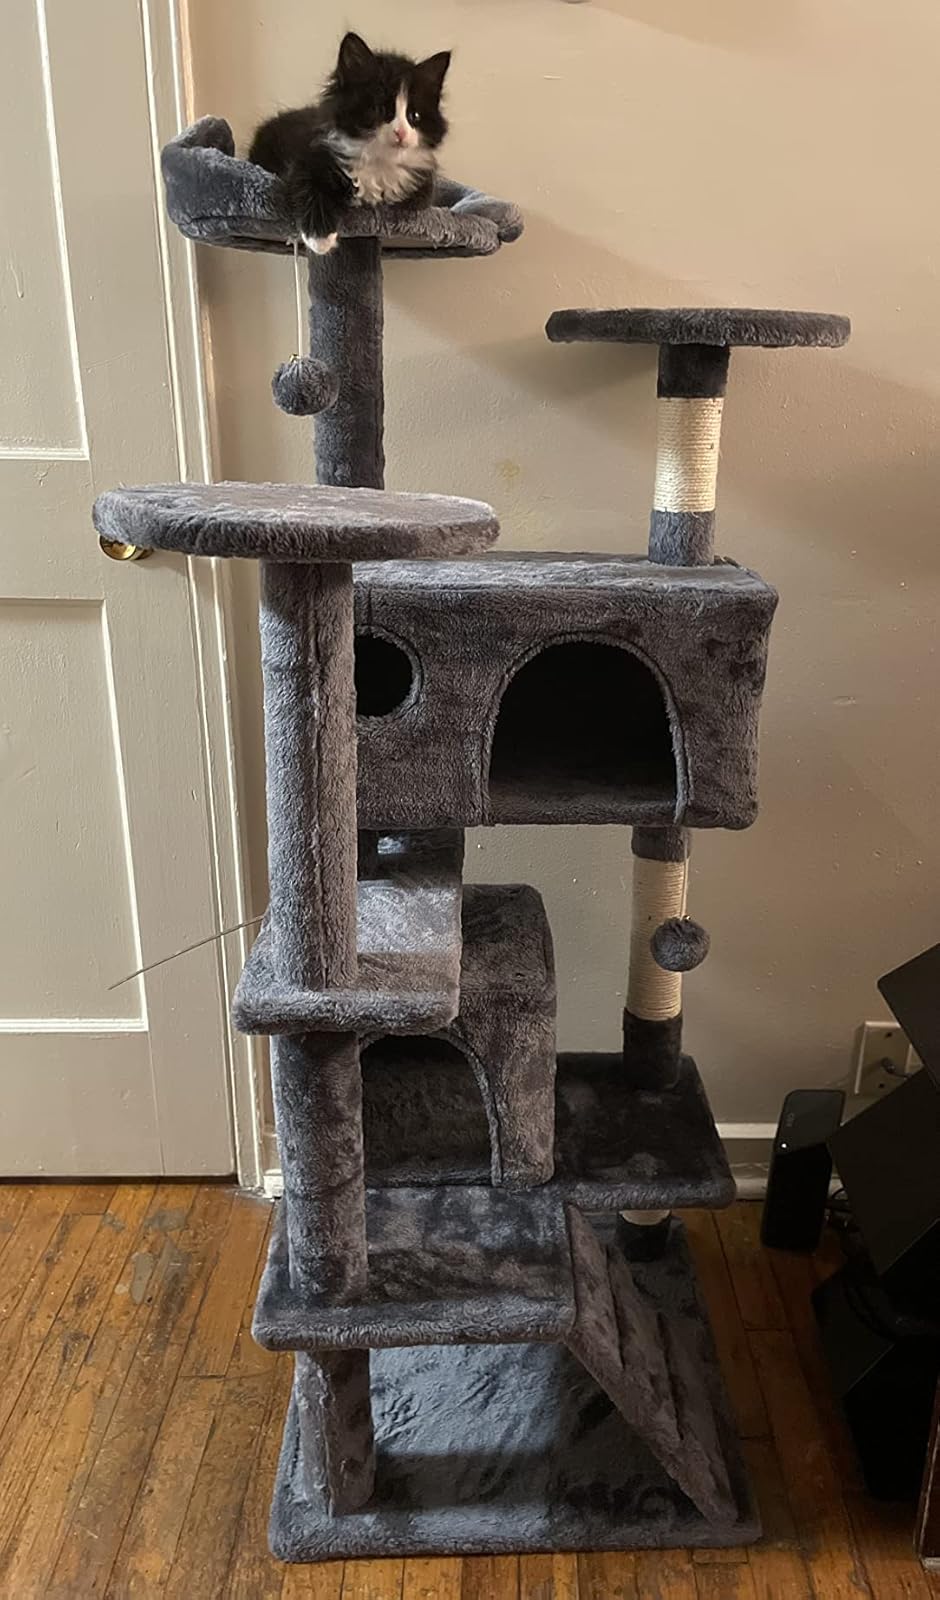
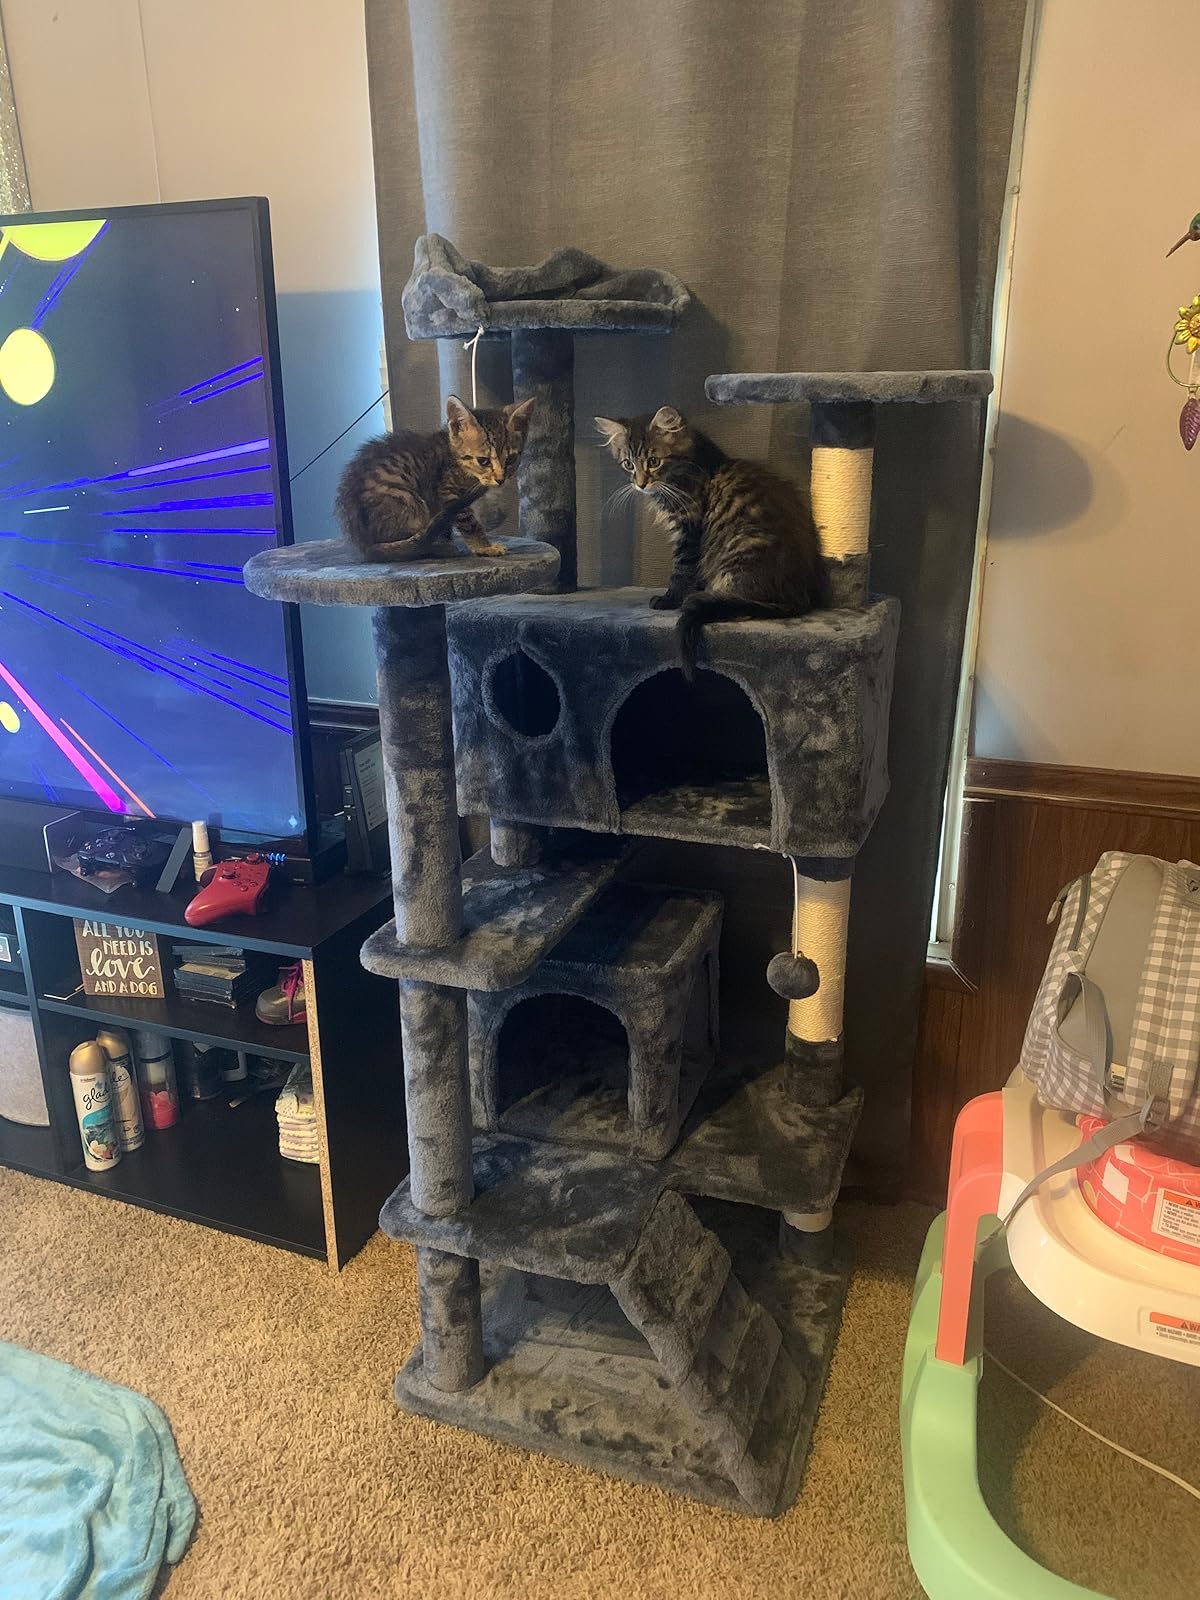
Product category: items_cat tree
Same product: yes